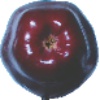
Label: Apple Red Delicious 1